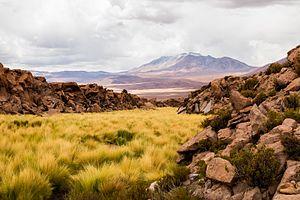
Paysage des monts Aucanquilcha, avec en arrière-plan le stratovolcan Olca, haut de 5 167 mètres. Réserve nationale Alto Loa, région d'Antofagasta, au nord du Chili près de la frontière avec la Bolivie. Magyar: Tájkép az Aucanquilcha-hegyen az Olcával, egy 5167
L'Olca est un volcan situé sur la frontière entre la Bolivie et le Chili. Mal connu, il est constitué de plusieurs bouches éruptives alignées sur plusieurs kilomètres et ayant émis des coulées de lave jusqu'à cinq kilomètres de longueur.